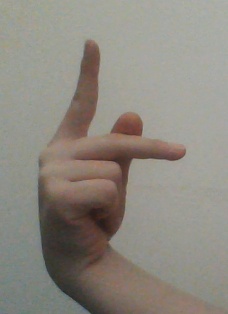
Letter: dha